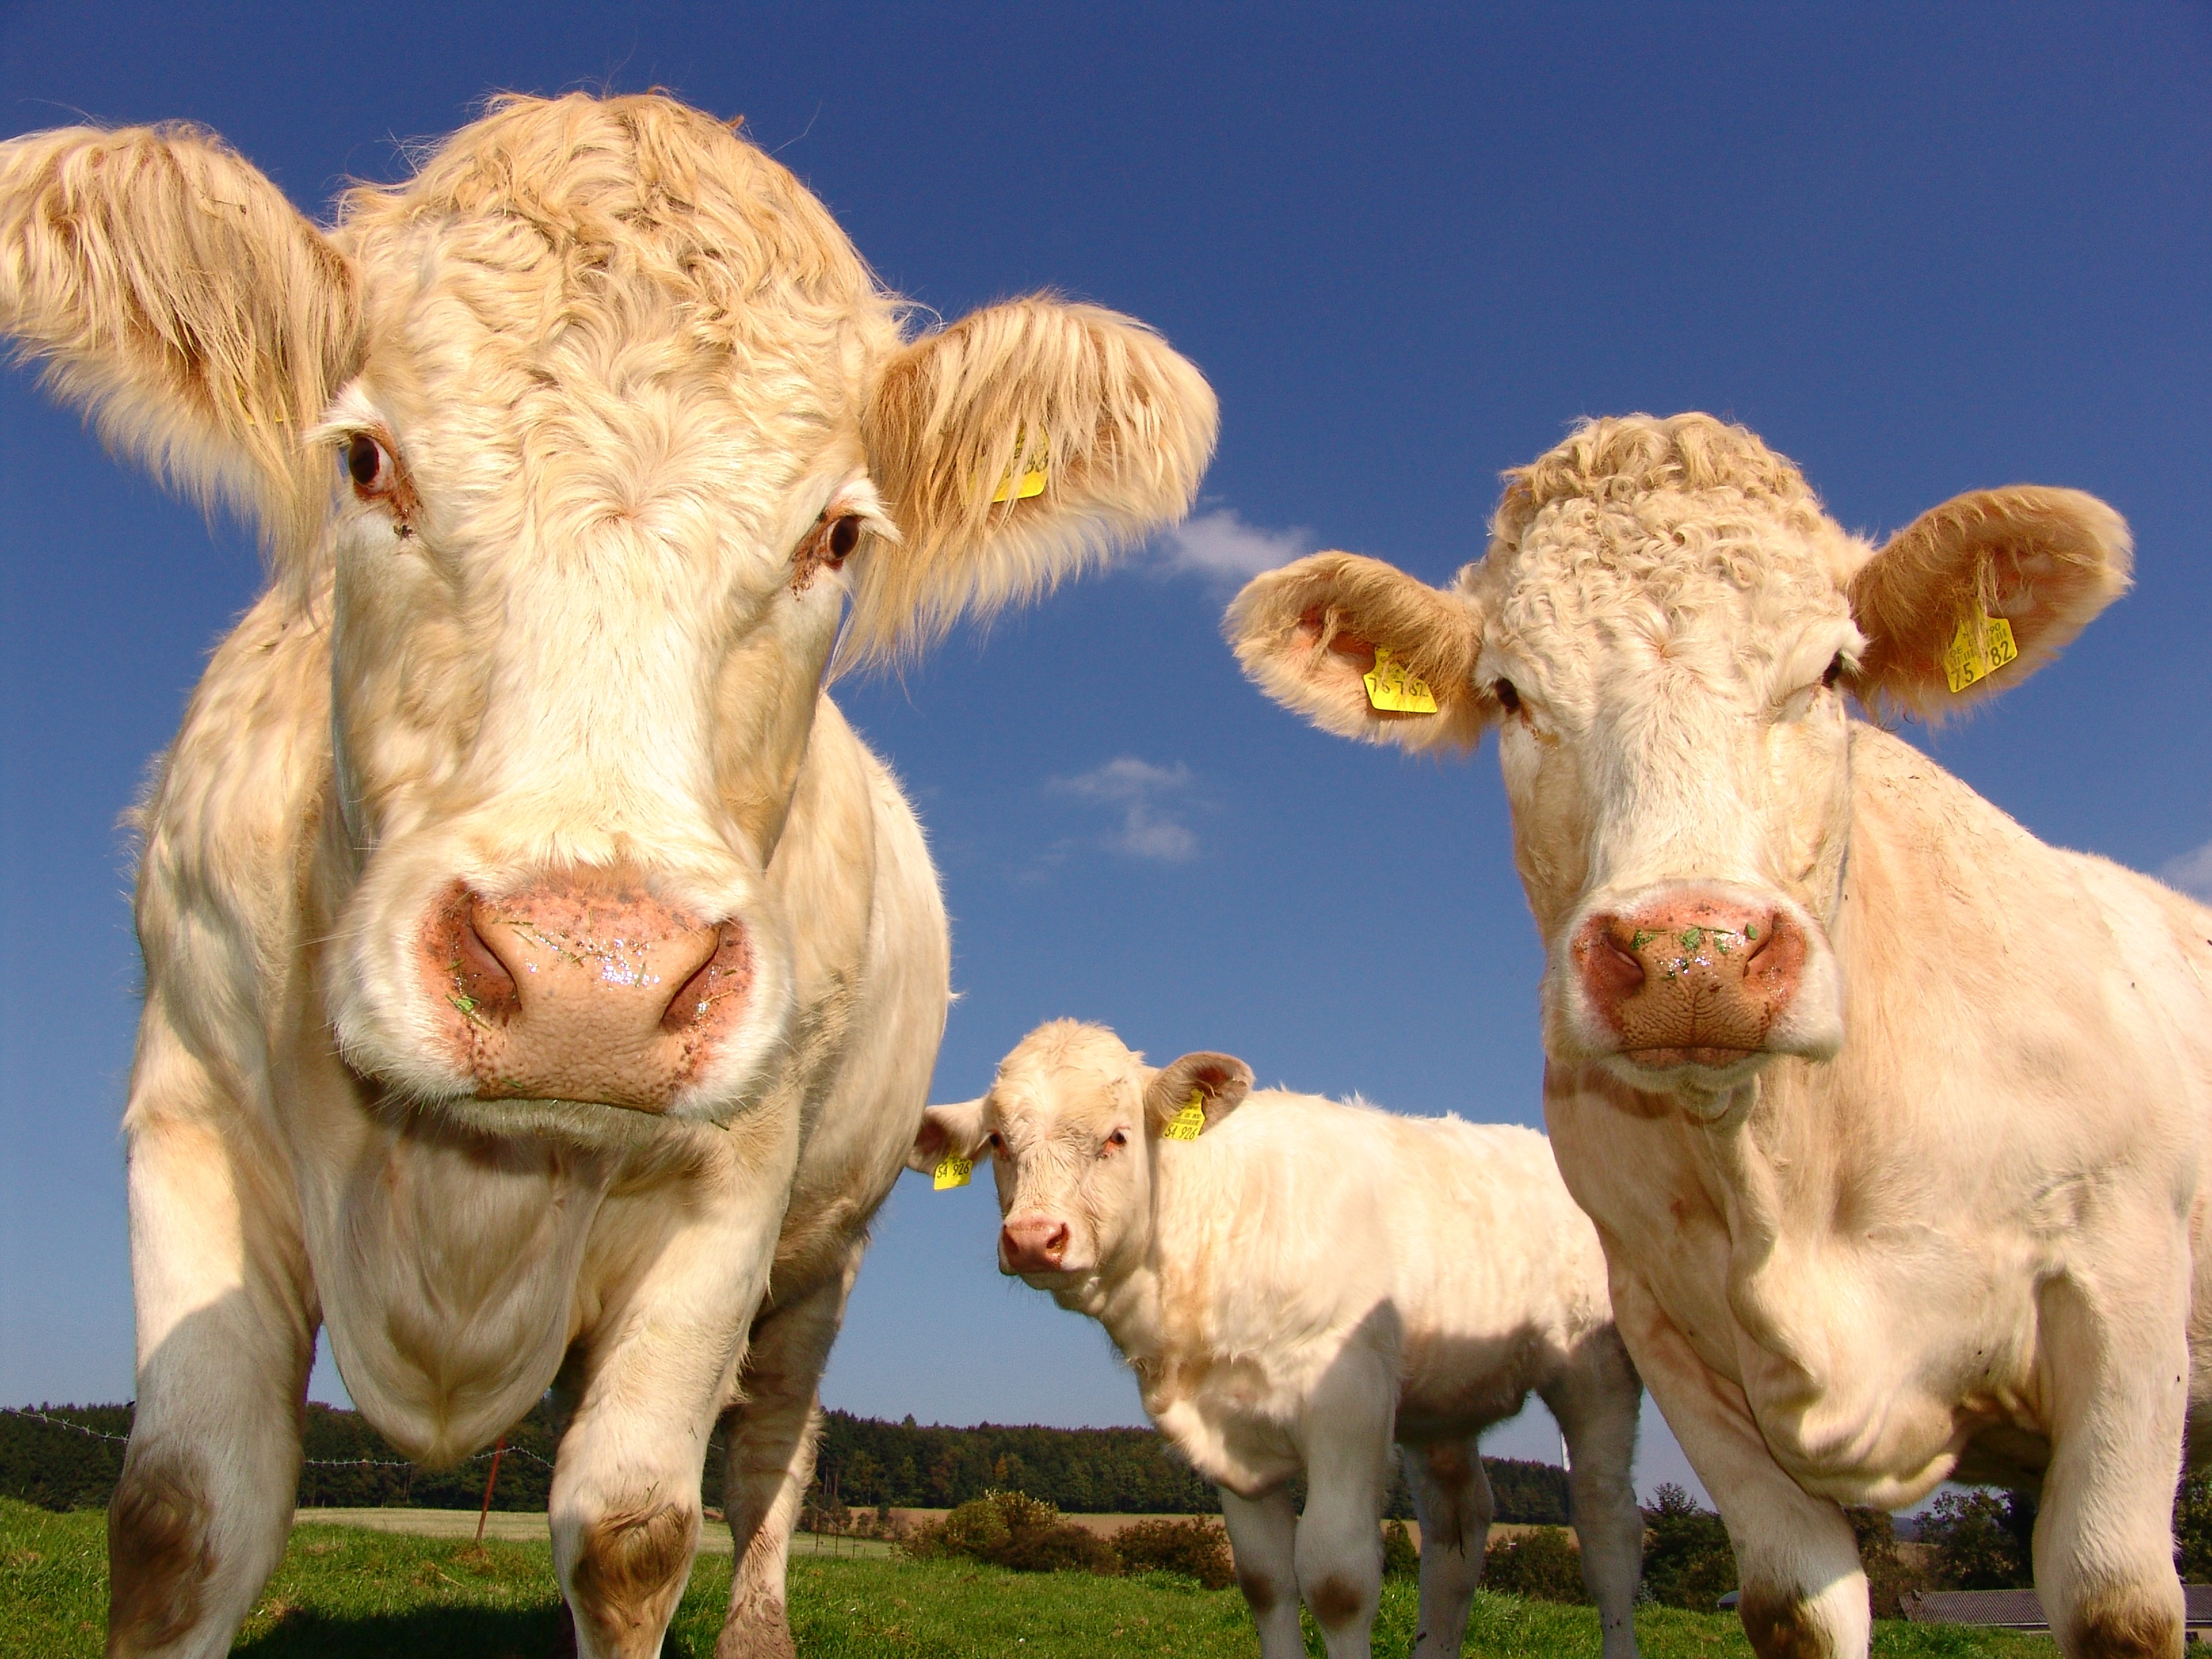
grass, sky, field, meadow, macro, pasture, grazing, mammal, bovine, fauna, calf, close up, cows, bull, grassland, animals, vertebrate, dairy cow, cattle like mammal, cow goat family